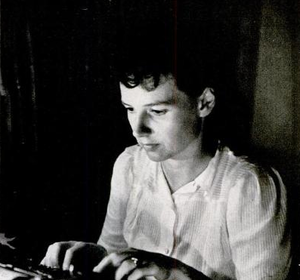
Shelley Smith Mydans est une romancière américaine, journaliste et reporter de guerre. Pendant la Seconde Guerre mondiale, elle couvre les conflits en Asie, avant d’être faite prisonnière par l’armée japonaise. Son livre The Open City, évoque ces 21 mois dans un camp de prisonniers de guerre.